SpaceShipTwo

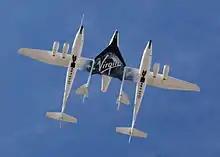
SpaceShipTwo in a captive flight configuration underneath White Knight Two, during the runway dedication of Spaceport America in October 2010. VMS "Eve" is shown carrying VSS "Enterprise".

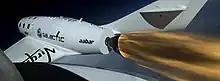
A view of the firing of SpaceShipTwo's rocket engines during its first powered flight in April 2013.

In September 2012, Virgin Galactic announced that the unpowered subsonic glide flight test program was essentially complete. In October 2012, Scaled Composites installed key components of the rocket engine, and SpaceShipTwo performed its first glide flight with the engine installed in December 2012.